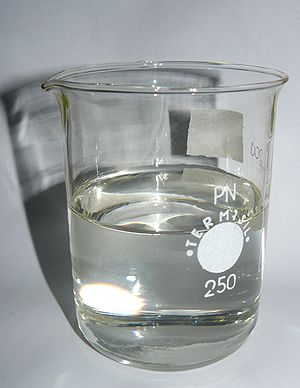
Paraffin
Flydende paraffin
Paraffin er et generelt navn på alkaner med den kemiske formel CₙH₂ₙ₊₂, som er på flydende eller voksagtig form.